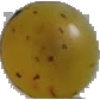
Label: white_grape